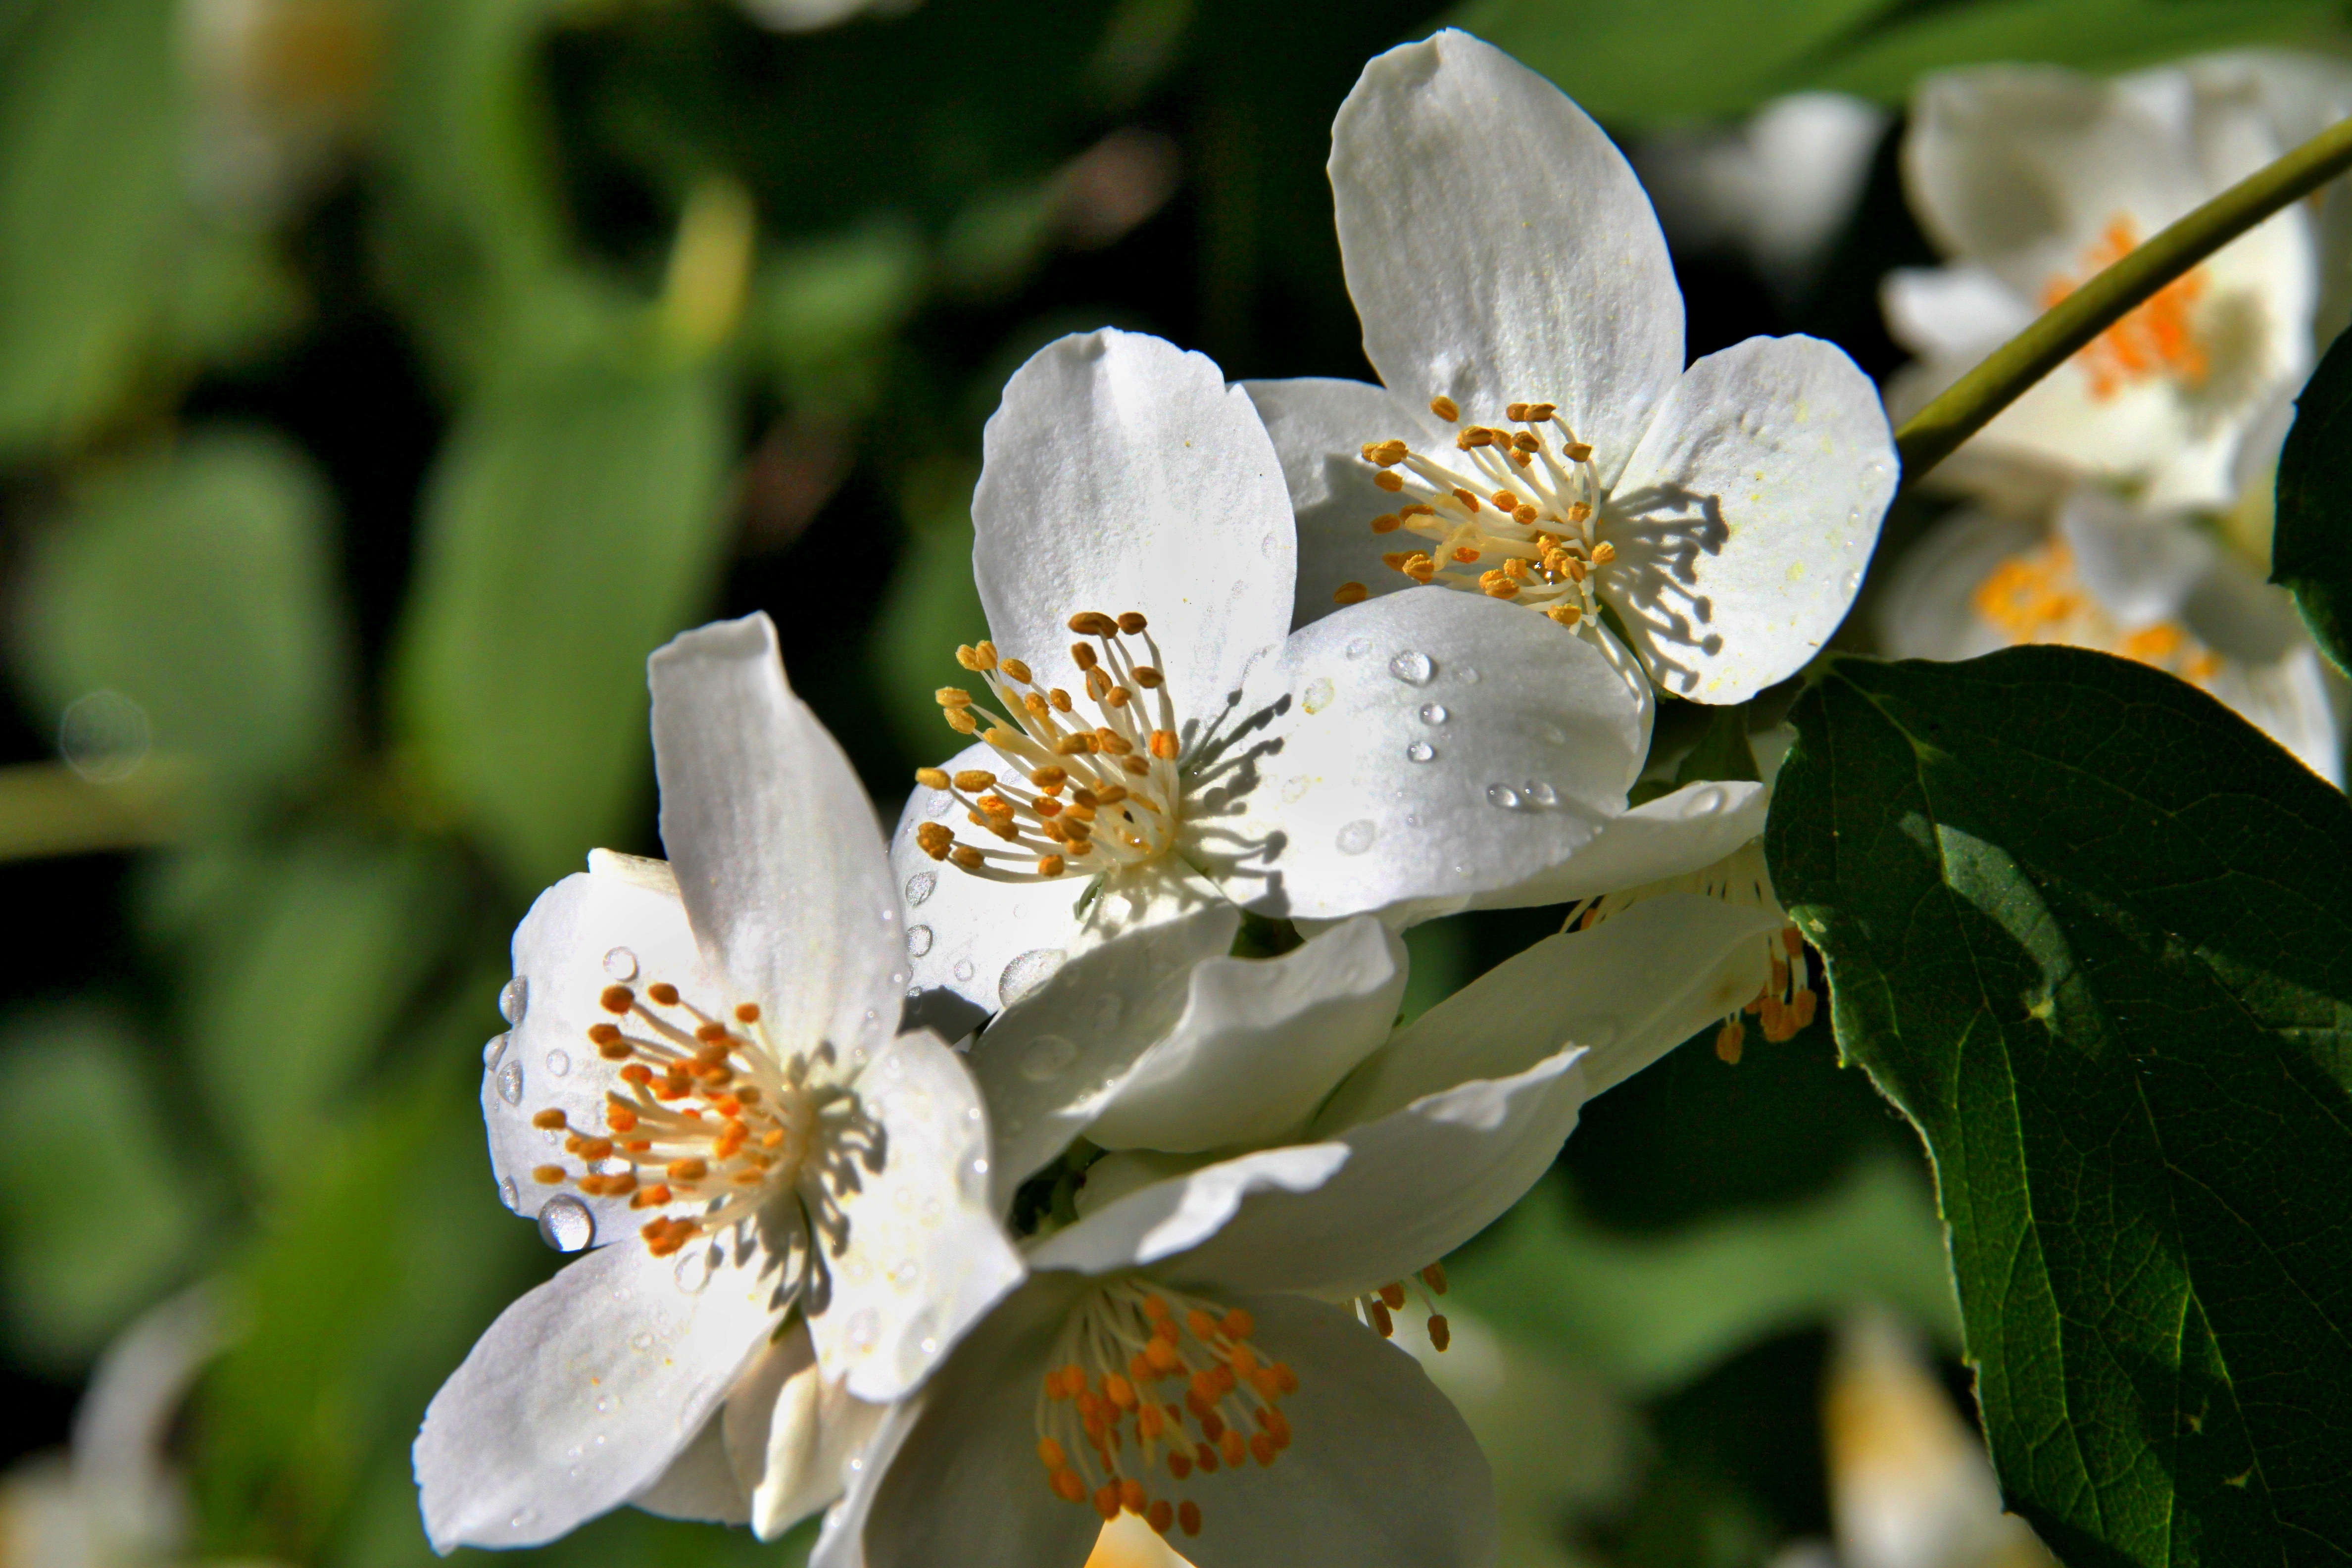
apple, nature, branch, blossom, plant, white, sunlight, flower, petal, spring, produce, botany, flora, wildflower, close up, shrub, fruit tree, bee, macro photography, apple blossom, flowering plant, rose family, apple tree blossom, land plant